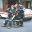
Label: ambulance